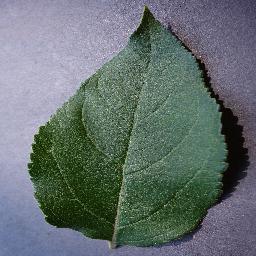
Label: Apple___healthy